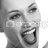
Emotion: surprise